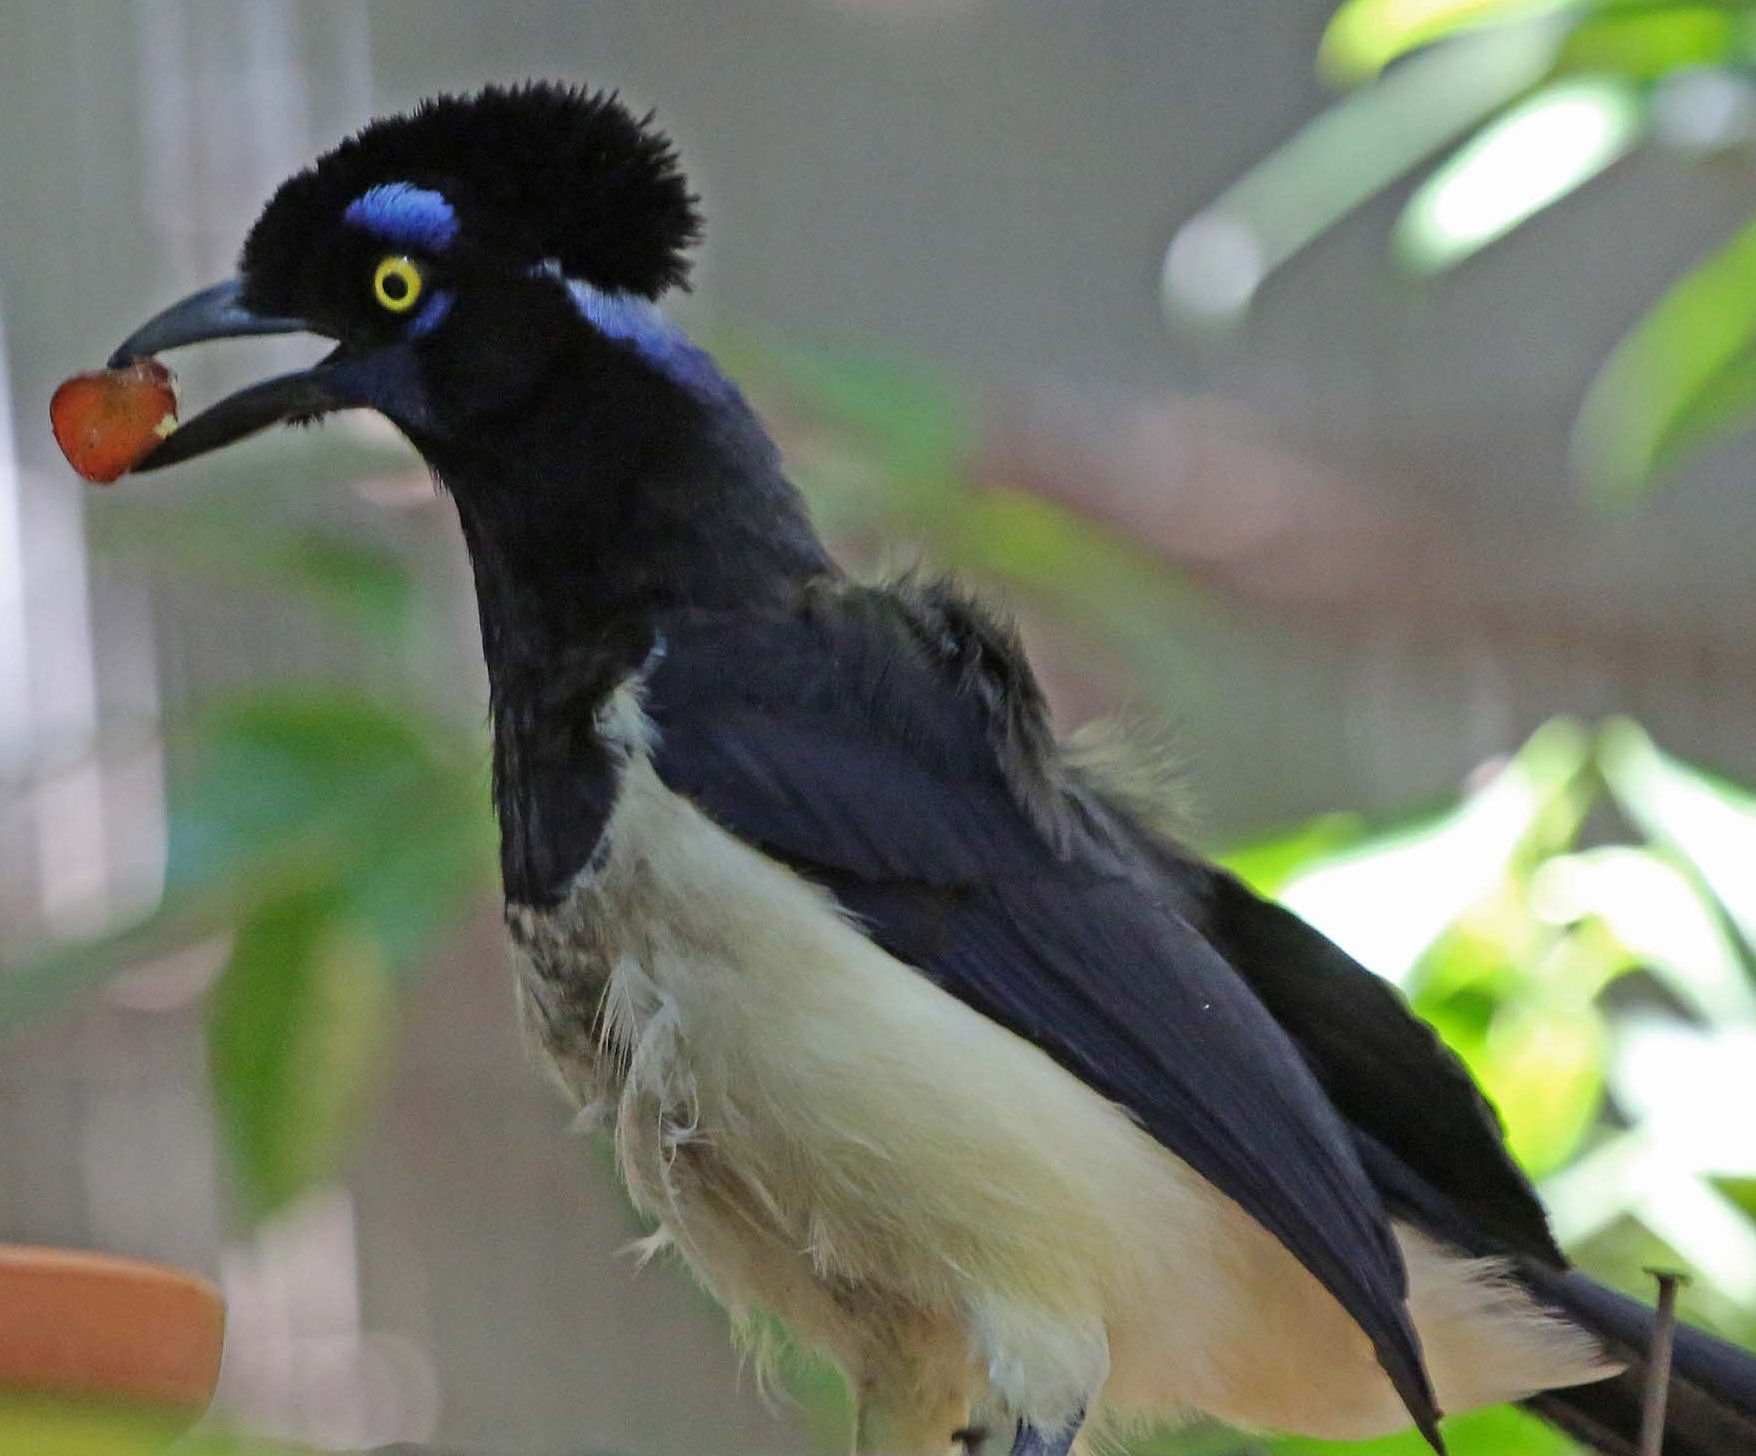
Species: PLUSH CRESTED JAY
Scientific name: CYANOCORAX CHRYSOPS
ImageNet parent category: jay